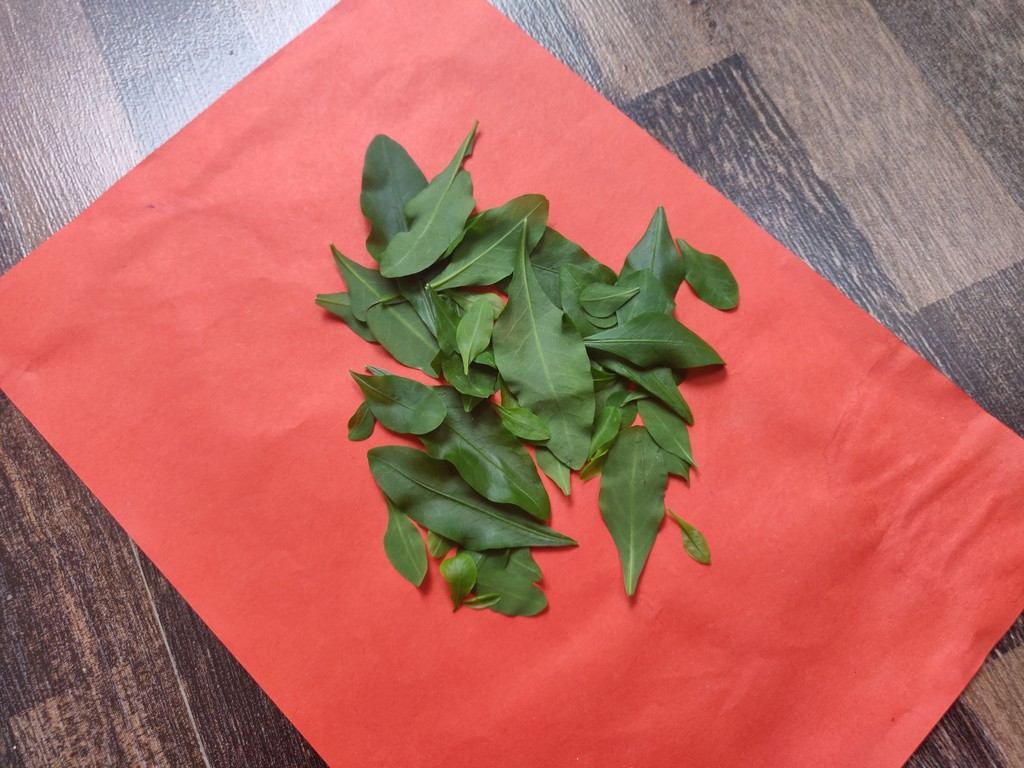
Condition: Healthy
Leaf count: multiple
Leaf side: unknown